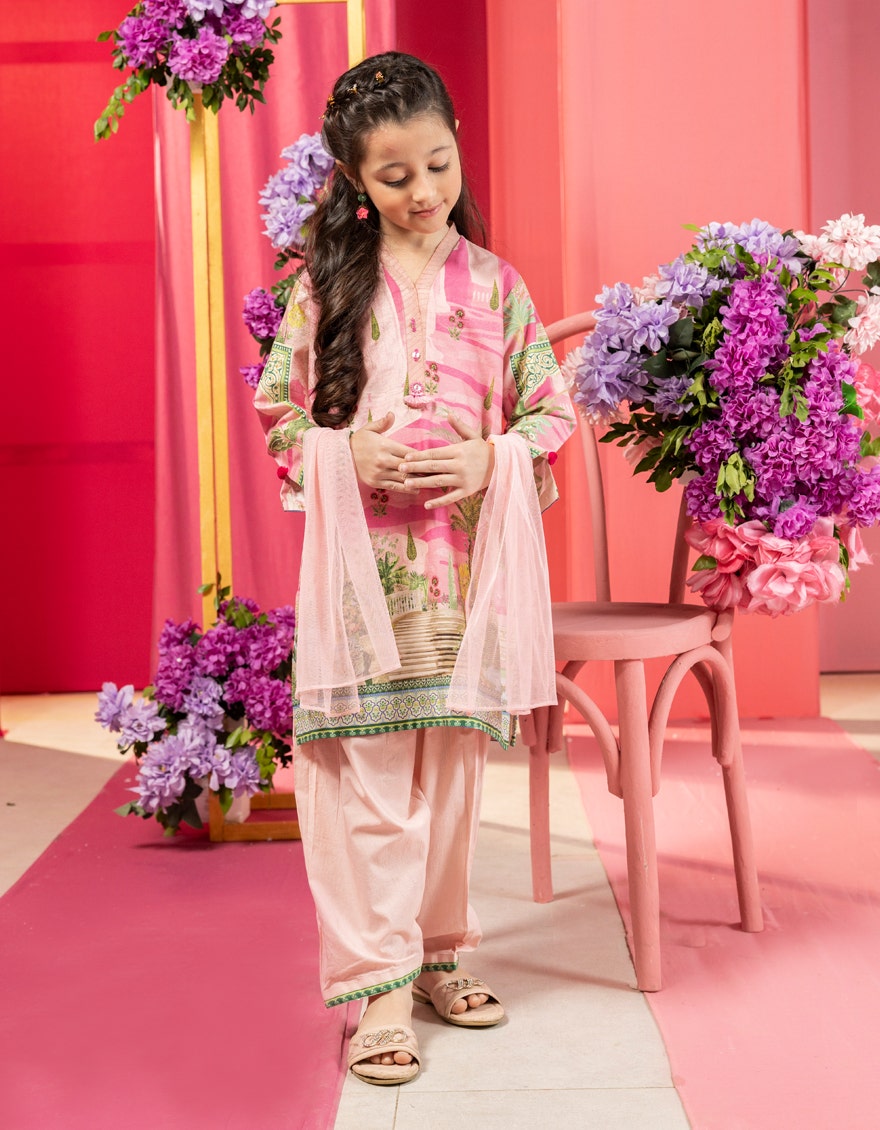
pink karim 3 piece lawn suit